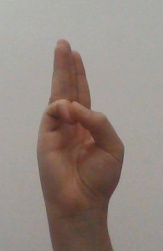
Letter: thaa